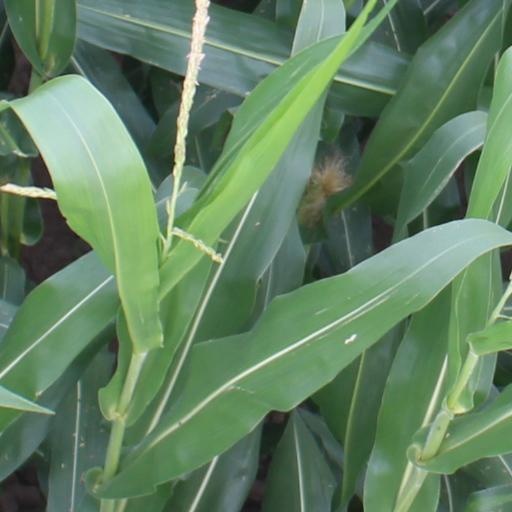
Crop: maize; corn